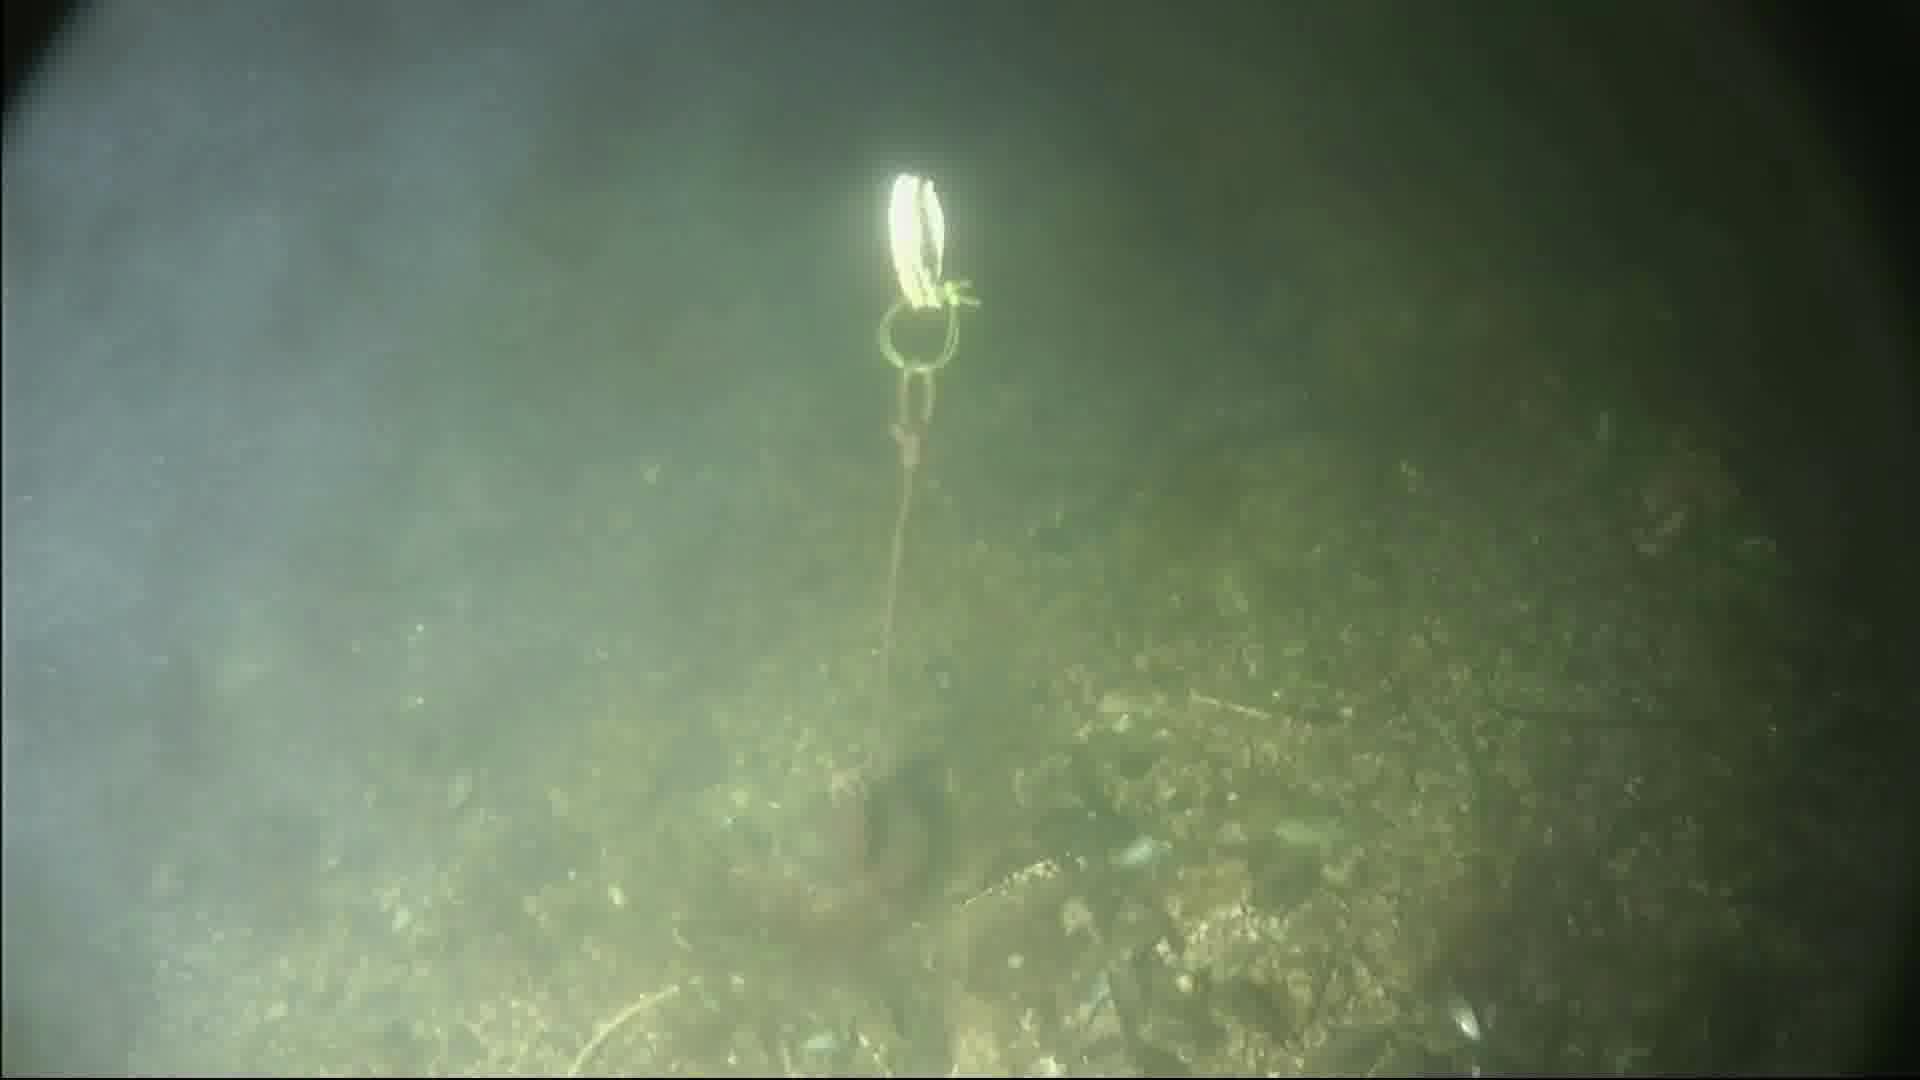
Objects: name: crab